Strong Openweight Championship

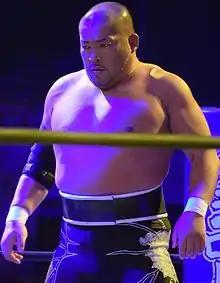
Current champion Tomohiro Ishii

As of January 1, 2024, there have been eight reigns between seven champions. Tom Lawlor was the inaugural champion. Tomohiro Ishii is the oldest, when he won it at 49 years old, while Gabe Kidd is the youngest champion at 27 years old. Lawlor's reign is the longest at 389 days while Hikuleo's reign is the shortest at 18 days.